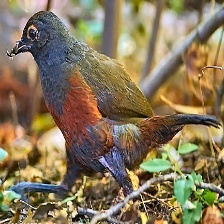
Species: BLACK THROATED HUET
Scientific name: PTEROPTOCHOS TARNII